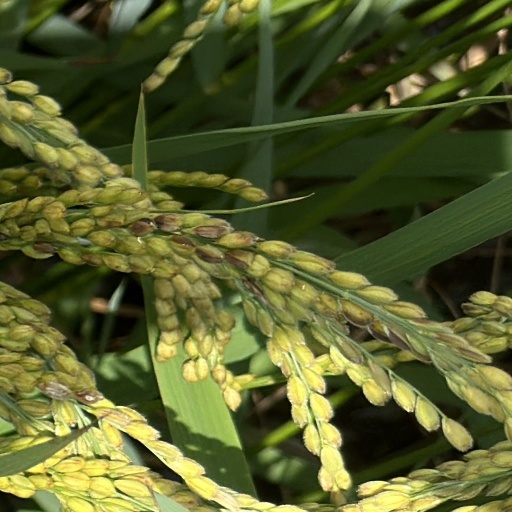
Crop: rice